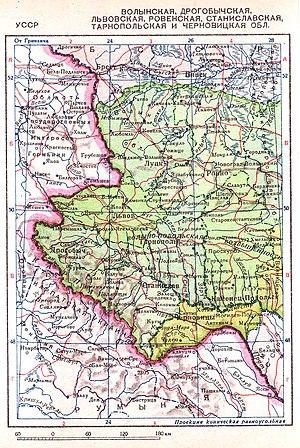
Les relations germano-soviétiques pendant l'entre-deux-guerres désignent les rapports entretenus par l'Allemagne, c'est-à-dire l'Empire allemand, puis la République de Weimar et enfin le IIIᵉ Reich, et la RSFS de Russie, incluse à partir de 1922 dans l'URSS. Ces relations commencent avec la fin de la Première Guerre mondiale et la signature du traité de paix de Brest-Litovsk, le 3 mars 1918. Elles entrent dans une nouvelle phase le 22 juin 1941, lorsque l'Allemagne nazie envahit l'URSS.
Roman Iosypovytch Choukhevytch, dit Taras ou Tchouprine, né le 17 juillet 1907 à Krakovets près de Yavoriv en royaume de Galicie et de Lodomérie et mort le 5 mars 1950 à Bilohorcha, faubourg de Lviv, est une figure majeure du nationalisme ukrainien.